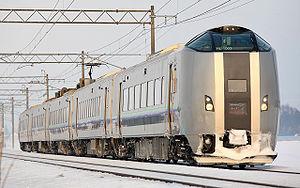
La ligne principale Hakodate est une ligne ferroviaire de la compagnie JR Hokkaido au Japon. La ligne relie la gare de Hakodate située à Hakodate à la gare d'Asahikawa située à Asahikawa.